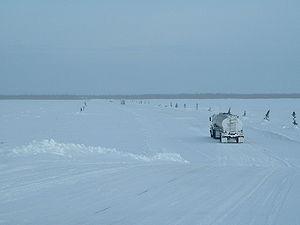
Véhicules traversant la rivière Albany sur la route d'hiver allant de Moosonee à Attawapiskat dans le nord de l'Ontario, au Canada. Le bord de la route est balisé par de petits arbres. Les véhicules lourds doivent maintenir un espacement important et des vitesses lentes. Español: Vehículos que cruzan el río Albany en el camino de invierno que va de Moosonee a Attawapiskat en el norte de Ontario, Canadá. El borde de la carretera está marcado por pequeños árboles. Los vehículos pesados deben mantener espacios amplios y bajas velocidades.
Une route d'hiver, ou chemin d'hiver est une route saisonnière construite sur de la neige compacte, de la toundra gelée ou de la glace. Certaines routes d'hiver qui traversent une étendue de glace, voire qui sont majoritairement formées sur de la glace, sont aussi appelées routes de glace ou ponts de glace. Une route d'hiver peut également inclure la traversée de zones de « portage », comme c'est le cas de la Tibbitt to Contwoyto Winter Road.
Les routes de glace, invariablement appelées ponts de glace, sont fabriquées par l'homme à partir de surfaces aquatiques congelées l'hiver à la surface des baies, rivières, lacs, mers et océans ou dans l'extrême nord. Elles relient la terre ferme, sur des cours d'eau gelés, portages et sur des routes d'hiver, et elles sont généralement refaites chaque hiver. Les routes de glace permettent un transport temporaire pour les zones sans accès routier permanent. Pour certaines régions isolées du nord du Canada, de l'Alaska, du nord de la Scandinavie et de la Russie, elles réduisent le coût des matériaux qui, autrement, serait plus élevé du fait du transport par bateau ou par avion, et permettent le déplacement d'objets volumineux ou lourds pour lesquels le transport aérien est impraticable ou cher.
La rivière Albany est un cours d'eau qui coule dans la province de l'Ontario au Canada.
La nation Kashechewan est une Première nation isolée du district de Kenora dans le nord de l'Ontario, Canada, sur la rive nord de la rivière Albany.